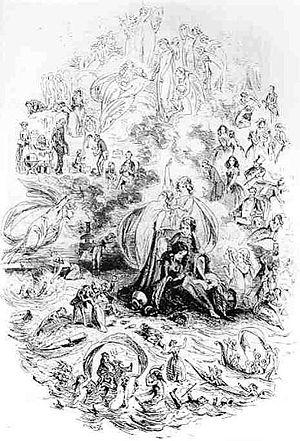
Frontispice de l'édition mensuelle de Dombey and Son, par Hablot Knight Browne
Dombey et Fils est un roman de Charles Dickens, publié à Londres en dix-neuf feuilletons d'octobre 1846 à avril 1848 par The Graphic Magazine, puis en un volume chez Bradbury and Evans en 1848. Le roman a d'abord paru sous son titre complet, Dealings with the Firm of Dombey and Son: Wholesale, Retail and for Exportation, puis abrégé en Dombey and Son. Il a été illustré, selon des indications très précises de Dickens, par le dessinateur Hablot Knight Browne.